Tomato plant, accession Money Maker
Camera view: tilt-top (135 deg); turntable rotation: 90 degrees
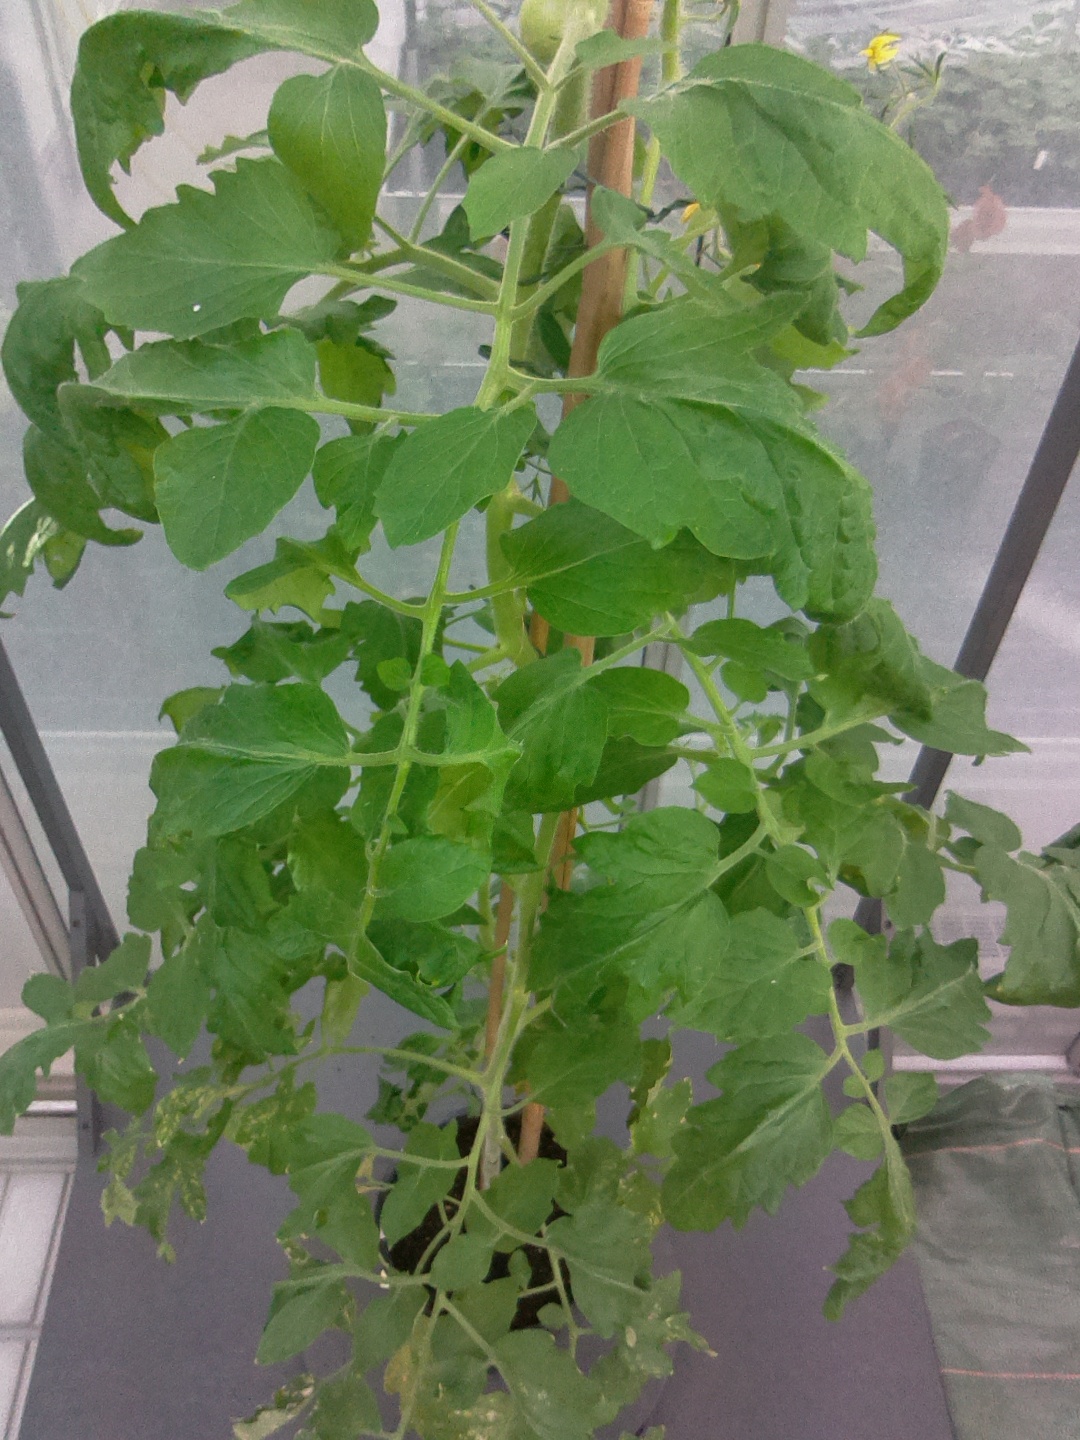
BBCH growth stage 71: 10%-20% of final fruit size